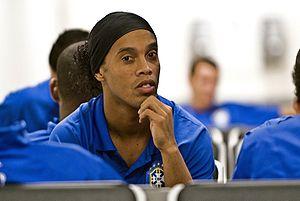
Ronaldo de Assis Moreira, né le 21 mars 1980 à Porto Alegre au Brésil, plus communément connu sous le pseudonyme de Ronaldinho Gaúcho ou tout simplement Ronaldinho, est un footballeur international brésilien. Il est champion du monde en 2002 avec l'équipe du Brésil.